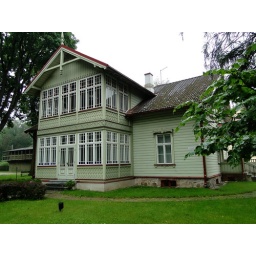
Old wooden houses in Karlova district